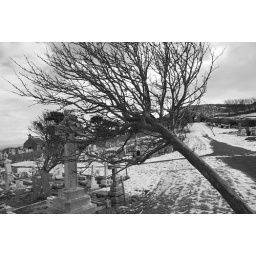
A wind swepped bare tree leaning over and touching the mearest headstone. Llandudnoe Cemetary.